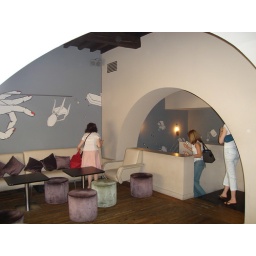
First floor of cafe, Christina in pink skirt